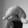
ASL letter: Q